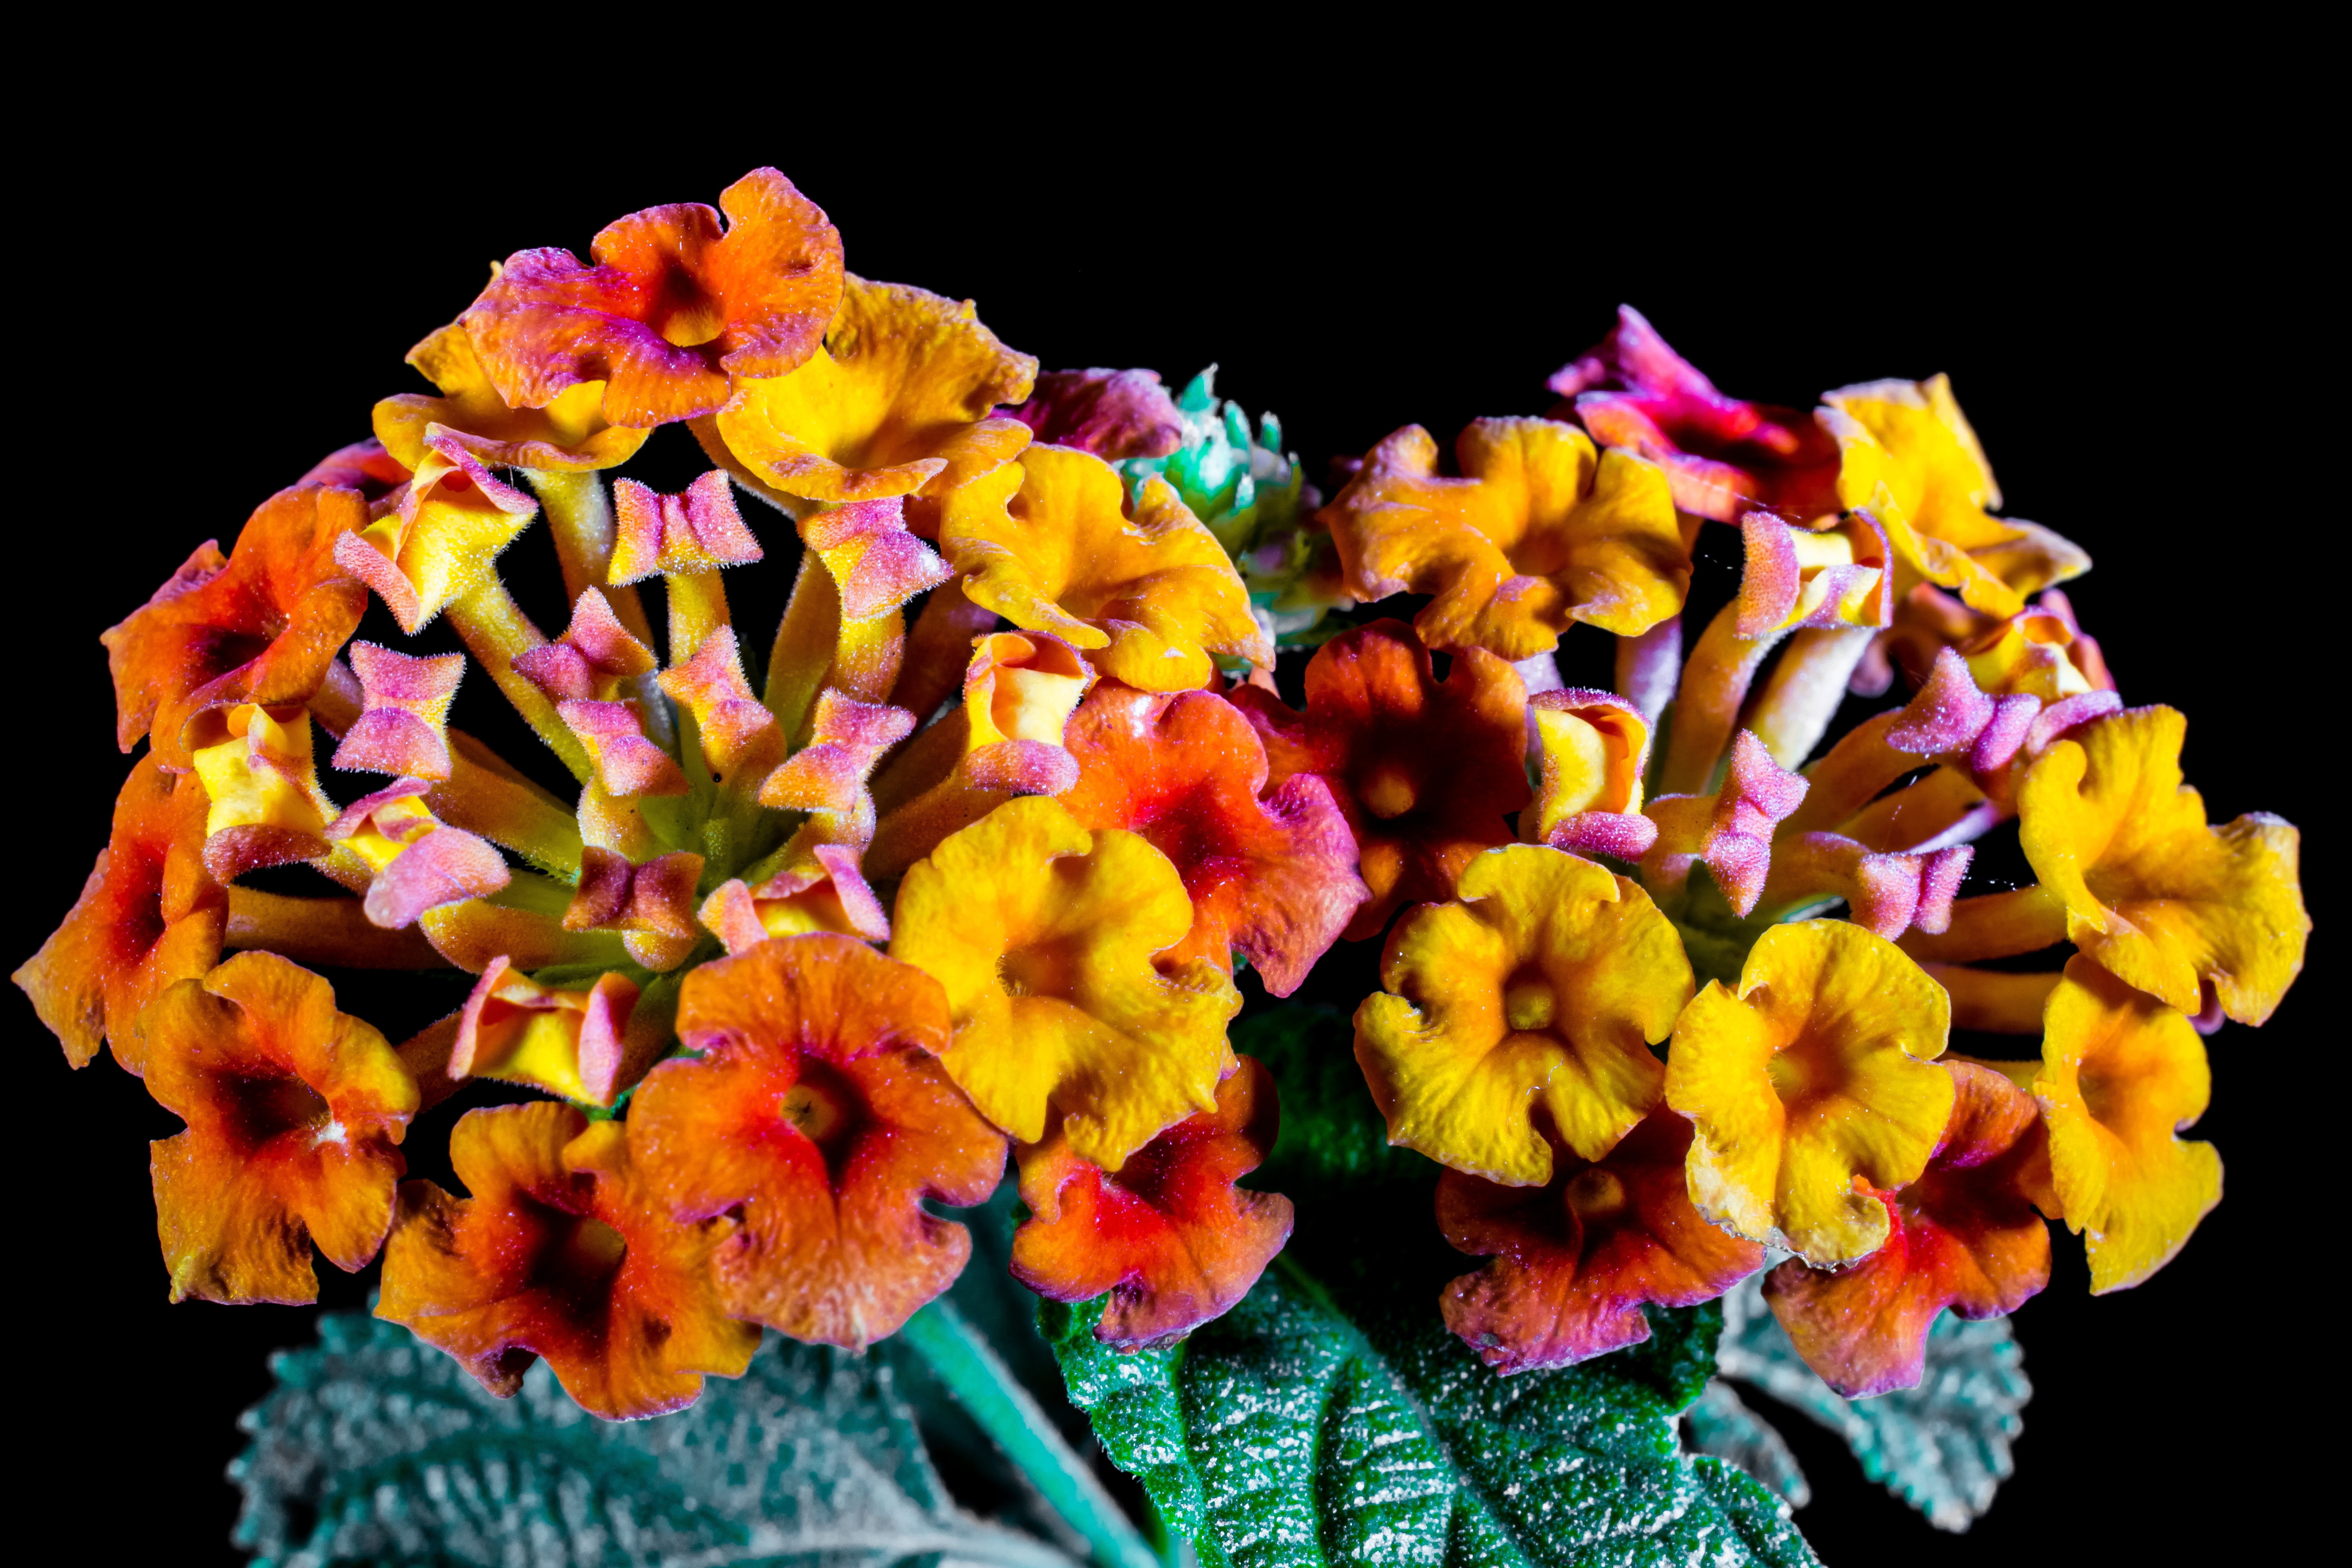
blossom, plant, leaf, flower, petal, bloom, orange, color, yellow, garden, flora, lantana, macro photography, ornamental plant, flowering plant, flower bouquet, lantana camara, verbenaceae, annual plant, land plant, verbena greenhouse